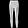
Label: Trouser